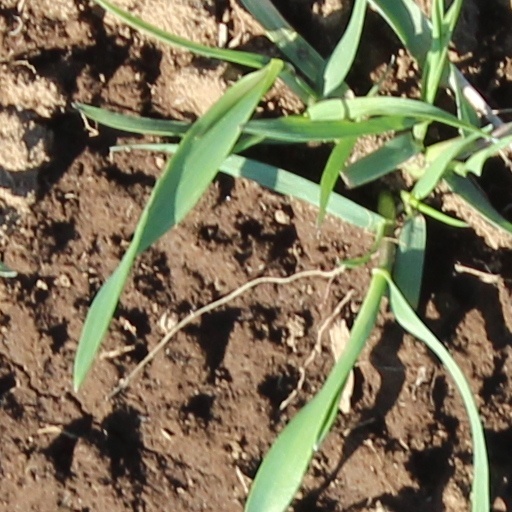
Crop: wheat